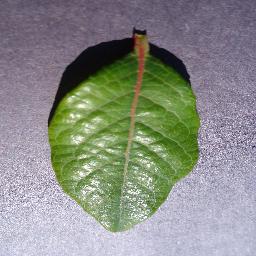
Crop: blueberry
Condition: healthy